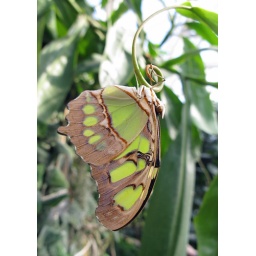
Siproeta stelenes. Butterflies in the glass house at Wisley RHS gardens